Nessie Snedden

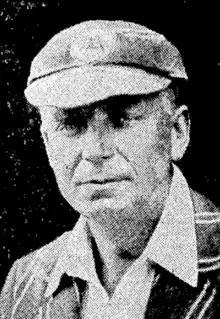
Snedden in 1931

Andrew Nesbit Colin "Nessie" Snedden (3 April 1892 – 27 September 1968) was a New Zealand cricketer. He played first-class cricket for Auckland between 1909 and 1928, and captained New Zealand in the days before New Zealand played Test cricket.